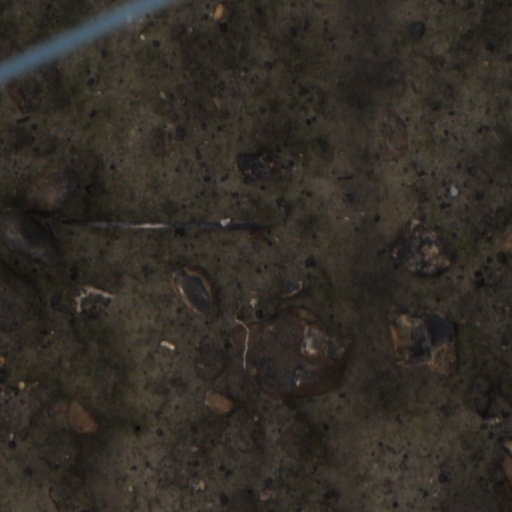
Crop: wheat